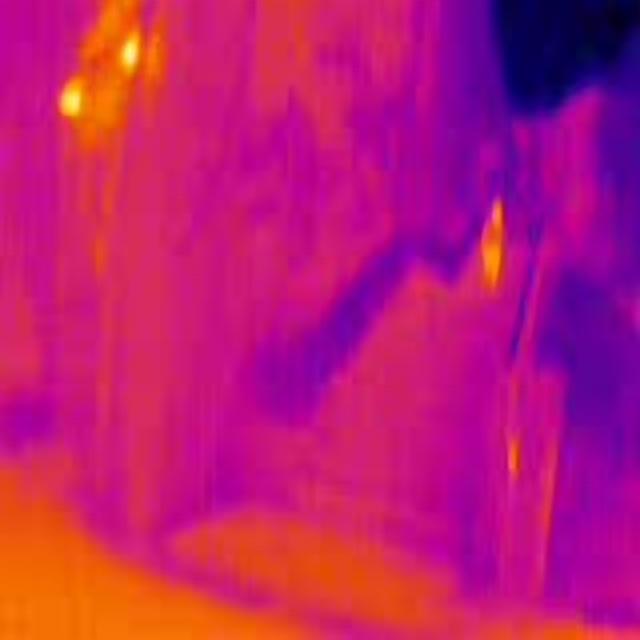
Detected objects:
label: person